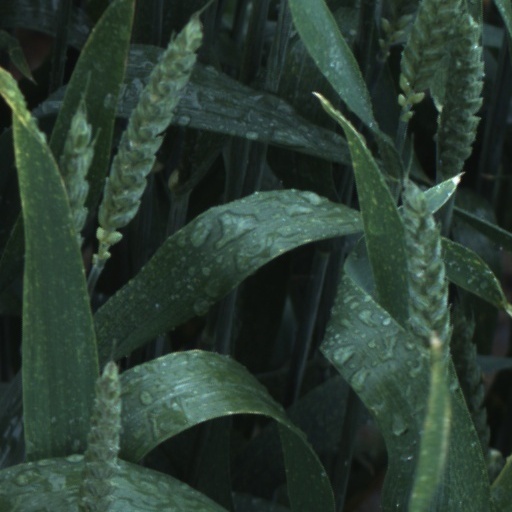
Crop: wheat